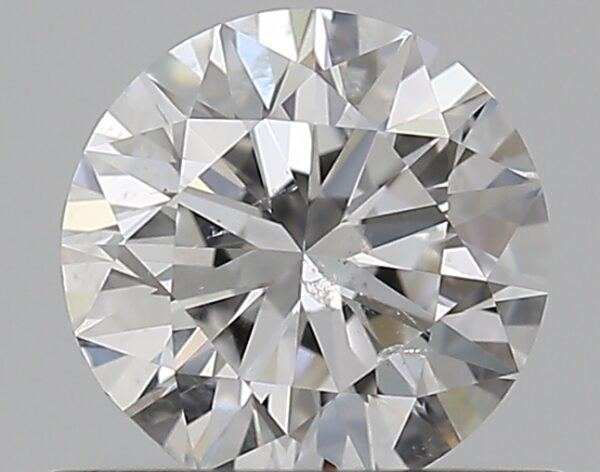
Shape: round
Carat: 0.5
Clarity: SI1
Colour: E
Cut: VG
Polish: VG
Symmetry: VG
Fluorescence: N
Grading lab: GIA
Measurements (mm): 5.04 x 5.09 x 3.16